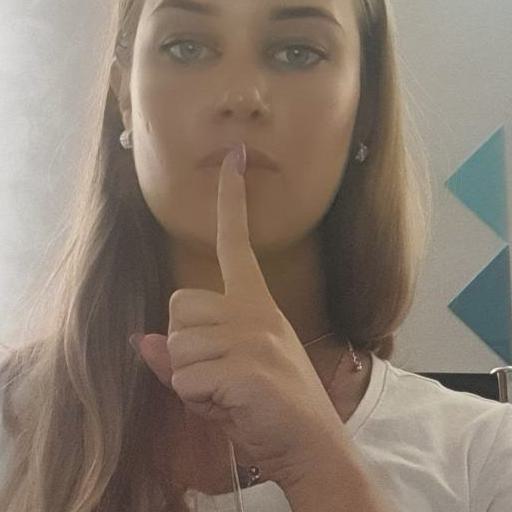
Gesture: mute